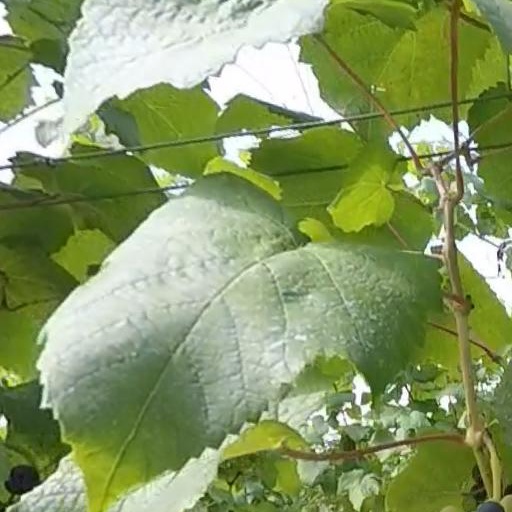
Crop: grape